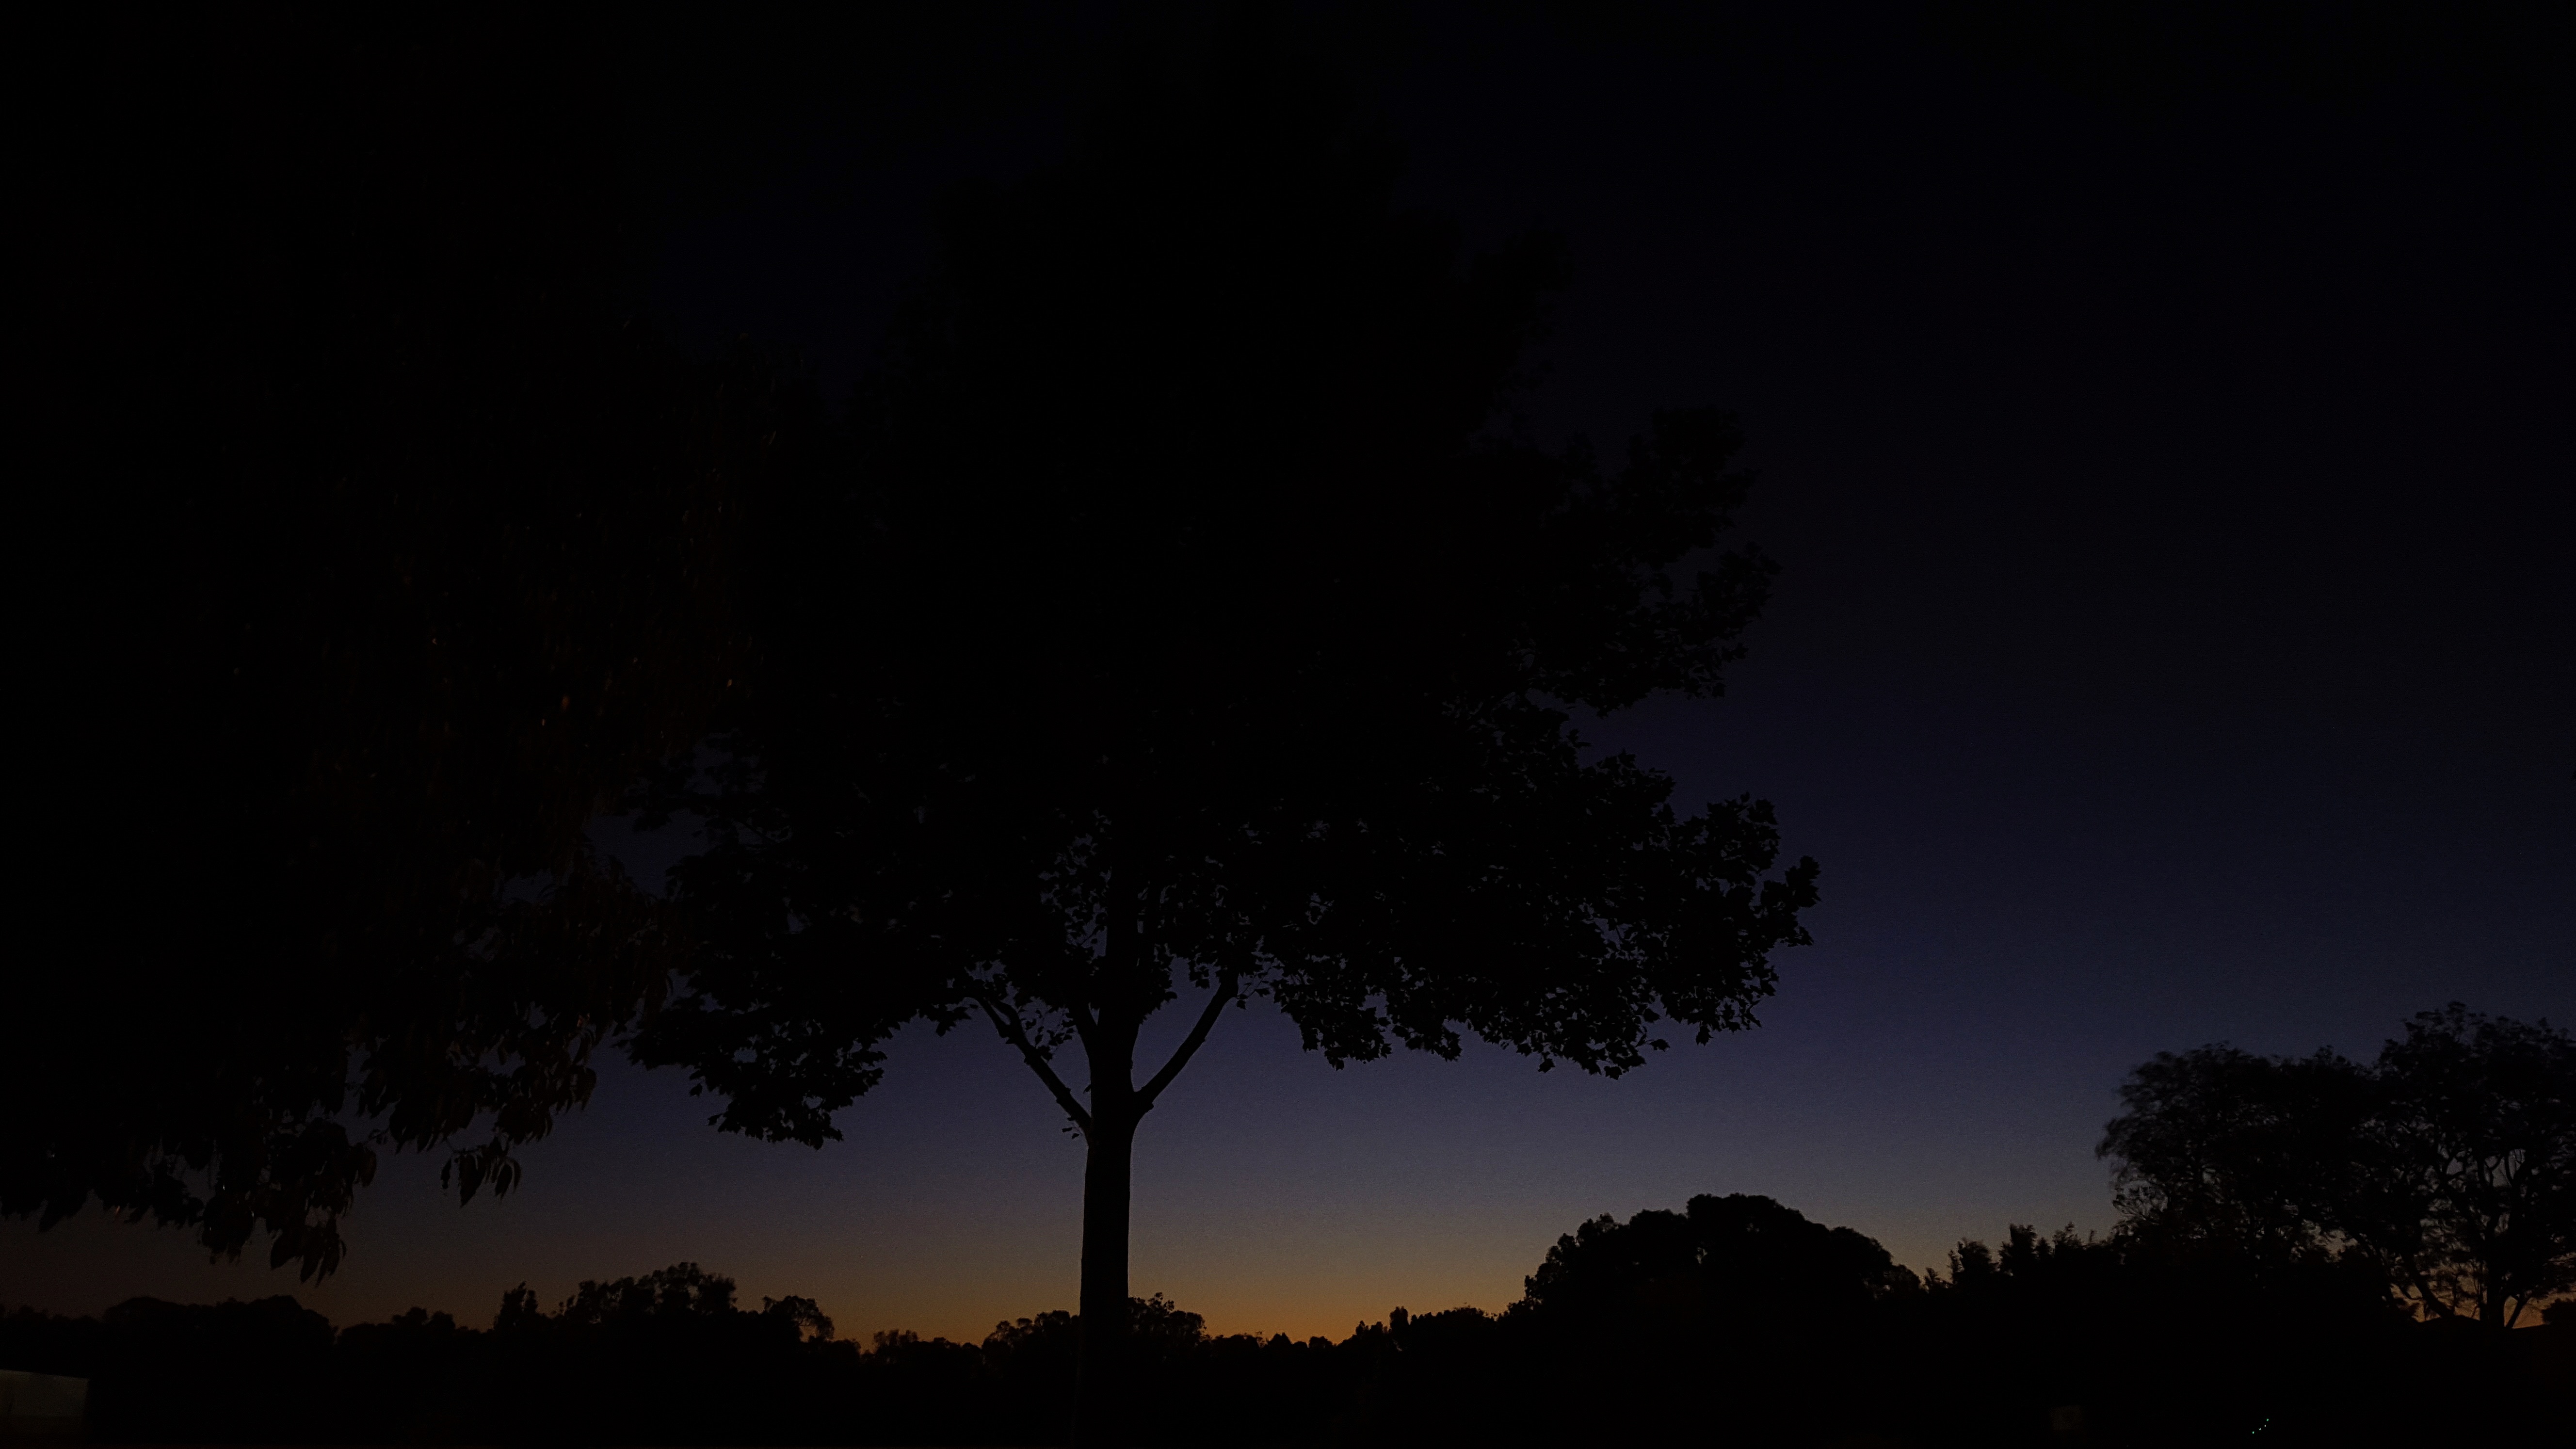
tree, cloud, sky, night, dawn, atmosphere, dusk, evening, darkness, lightning, moonlight, midnight, atmospheric phenomenon